Hire Benakal

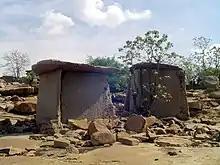
Prehistoric site

The funerary monuments are located on a rocky range of seven hills. The site lies to the left of the Tungabhadra River. Covered with thorny bushes and slippery scattered boulders, the climb to the site is relatively easy and well marked. A perennial source of water has been found in the form of a lake and an old quarry site discovered nearby has been postulated to be the source for the materials used to build the Hirebenakal monuments. Hirebenakal village can be reached, via the state highway, from the towns of Gangavathi, Hospet and Koppal. The nearest railway station to the site is Gangavathi.